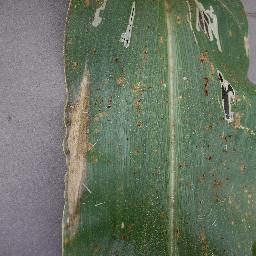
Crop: corn
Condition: (maize)_northern_blight